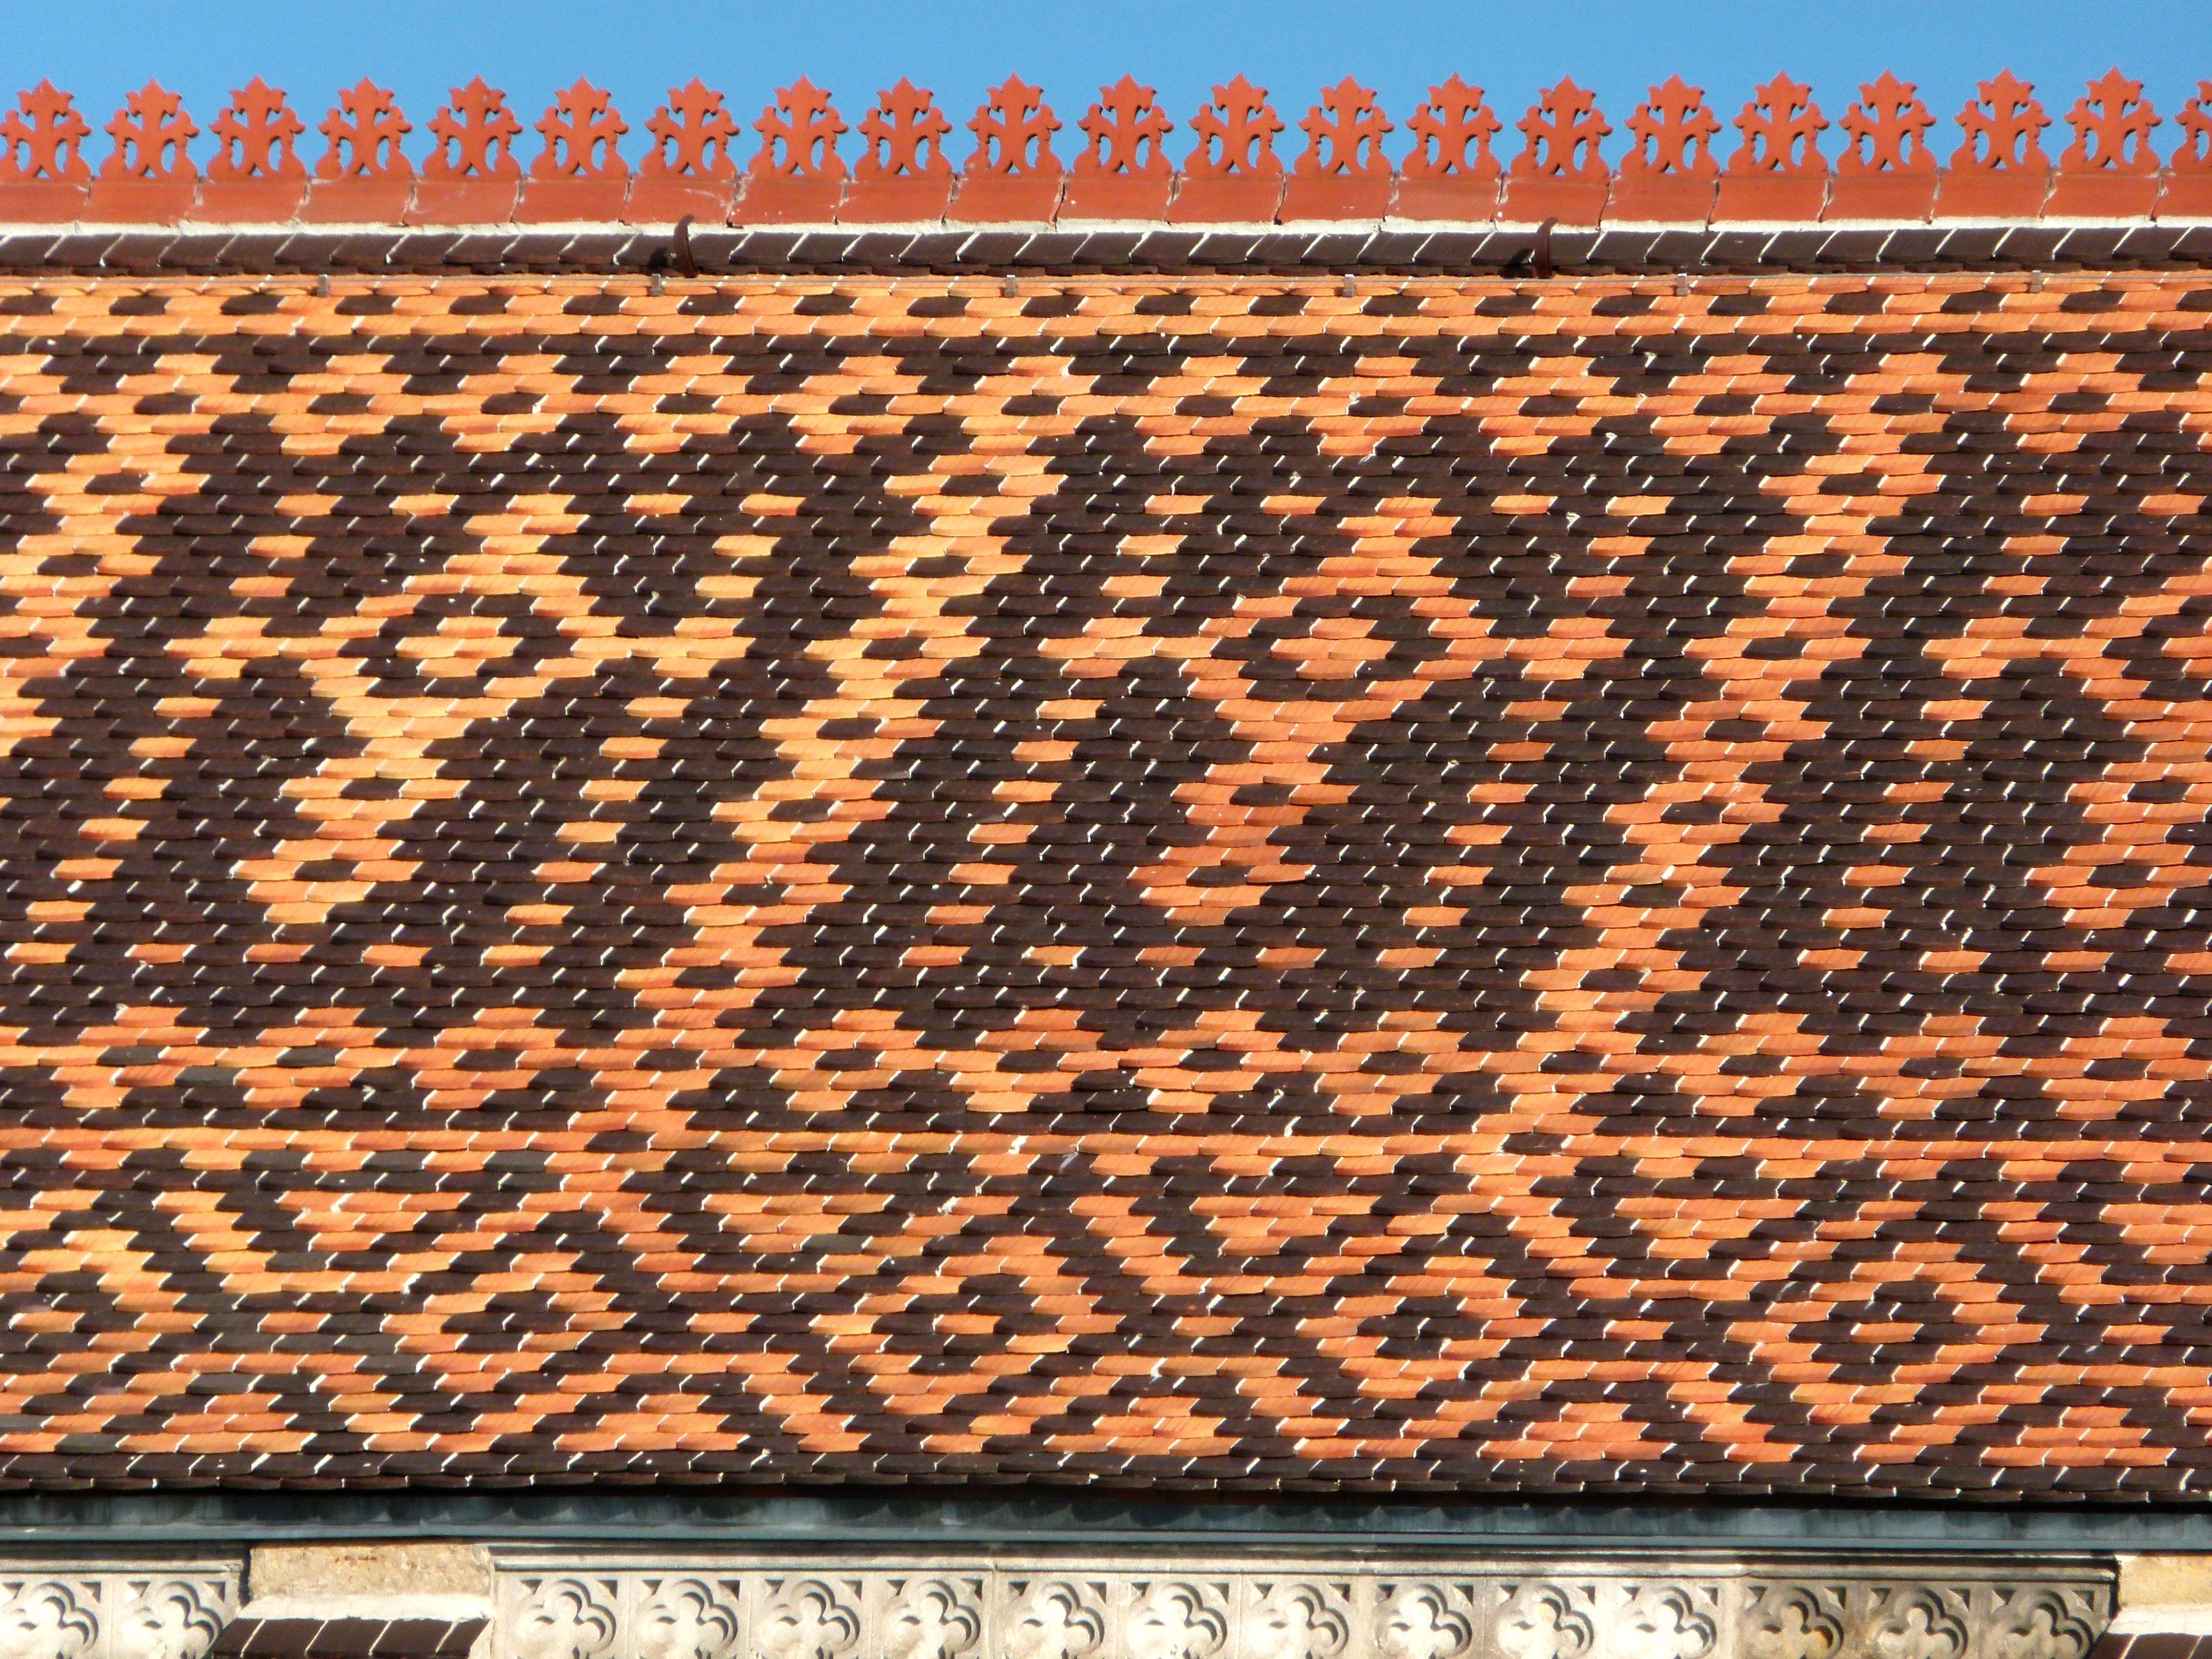
wood, roof, wall, soil, church, agriculture, brick, ornaments, flooring